Rock 'n' Roll Express

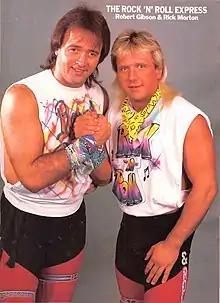
The Rock 'n' Roll Express, circa 1987

The Rock N' Roll Express went to the National Wrestling Alliance (NWA)'s Jim Crockett Promotions (JCP) in 1985 and won four NWA World Tag Team Championships over the next couple of years. On July 9, 1985, the team debuted in JCP against the team of Ivan Koloff and Krusher Khrushchev, whom they defeated to begin their first reign as champions. The reign lasted until October 13 of that same year. At Starrcade in 1985, they recaptured the title, only to lose them on a prime time WTBS special to the Midnight Express, "Superstars on the Superstation", on February 7, 1986. This title change is significant because televised matches between major contenders were rarely shown in those days. They won the title back in Philadelphia on August 16, 1986, and held them until a Saturday night prime time match on WTBS' "World Championship Wrestling" against Rick Rude and the Raging Bull Manny Fernandez. The Rock 'n' Roll Express won the belts back when Rude, still a champion, simply left the NWA to go work for Vince McMahon in the World Wrestling Federation (WWF). Needing to save face, promoter Jim Crockett had Ivan Koloff substitute for an 'injured' Rude, and the Express won the belts for what proved to be the final time.